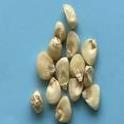
Maize quality: Good